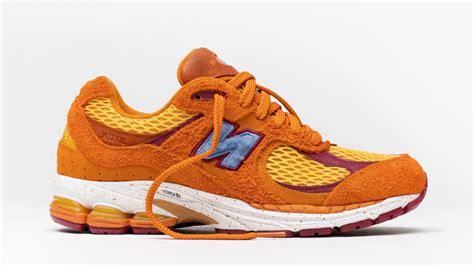
Brand: New
Model: Balance 2002R